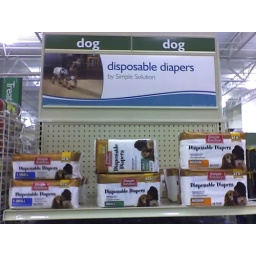
I saw these delectable diapers while shopping for cat food in PetSmart. I feel sorry for the dog in the display's photo.